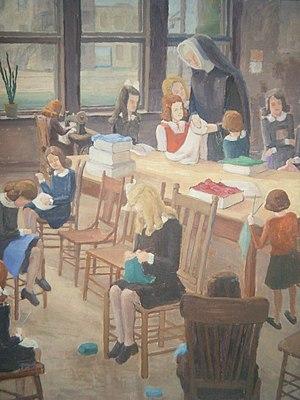
la salle de classe
Irène Senécal, née le 5 décembre 1901 à Montréal au Québec où elle est morte le 25 novembre 1978 est une peintre et pédagogue québécoise.